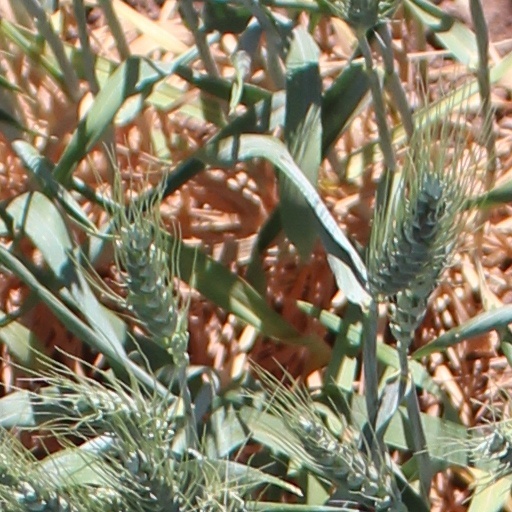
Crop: wheat